Battery E, 1st Illinois Light Artillery Regiment

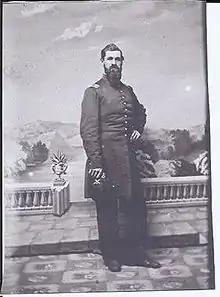
CPT Allen C. Waterhouse, commander of Battery E, 1st Illinois Volunteer Artillery.

Battery E, 1st Illinois Light Artillery Regiment was an artillery battery that served in the Union Army during the American Civil War. It played a minor but noteworthy role in the Battle of Shiloh, and was mentioned in General William T. Sherman's after-action report on the battle. It also served at Vicksburg, Brice's Crossroads, Nashville and in several other engagements in the Western Theater of the war.